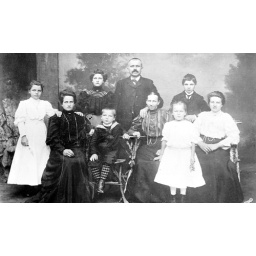
from 4 x 5 glass plate neg, set A, around 1900 I think.